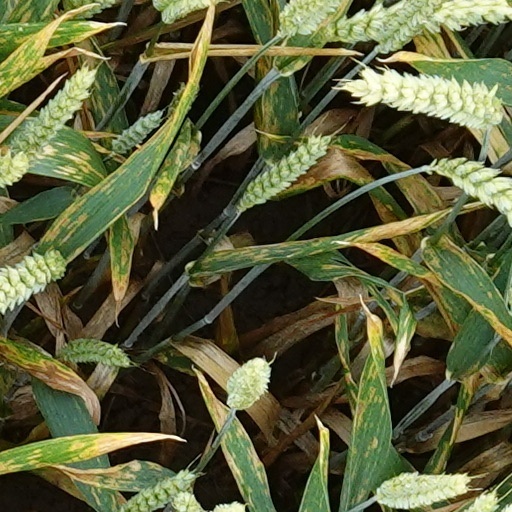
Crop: wheat